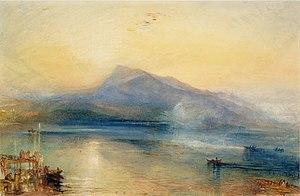
En 1842, l'artiste britannique Joseph Mallord William Turner peint trois aquarelles du Rigi, un sommet des Alpes de Suisse centrale, vu depuis Lucerne au bord du lac des Quatre-Cantons, région qu'il avait visitée l'été précédent. Considérées comme faisant partie de ses plus belles œuvres, ces aquarelles capturent les effets transitoires de la lumière dans les conditions atmosphériques particulières du Rigi. Selon John Ruskin, « Turner n'avait jamais réalisé de dessins [aquarelles] comme ceux-ci auparavant, et n'en a plus jamais refait de comparables après eux... Ici, il ne laisse pas voir sa main, mais son cœur ».